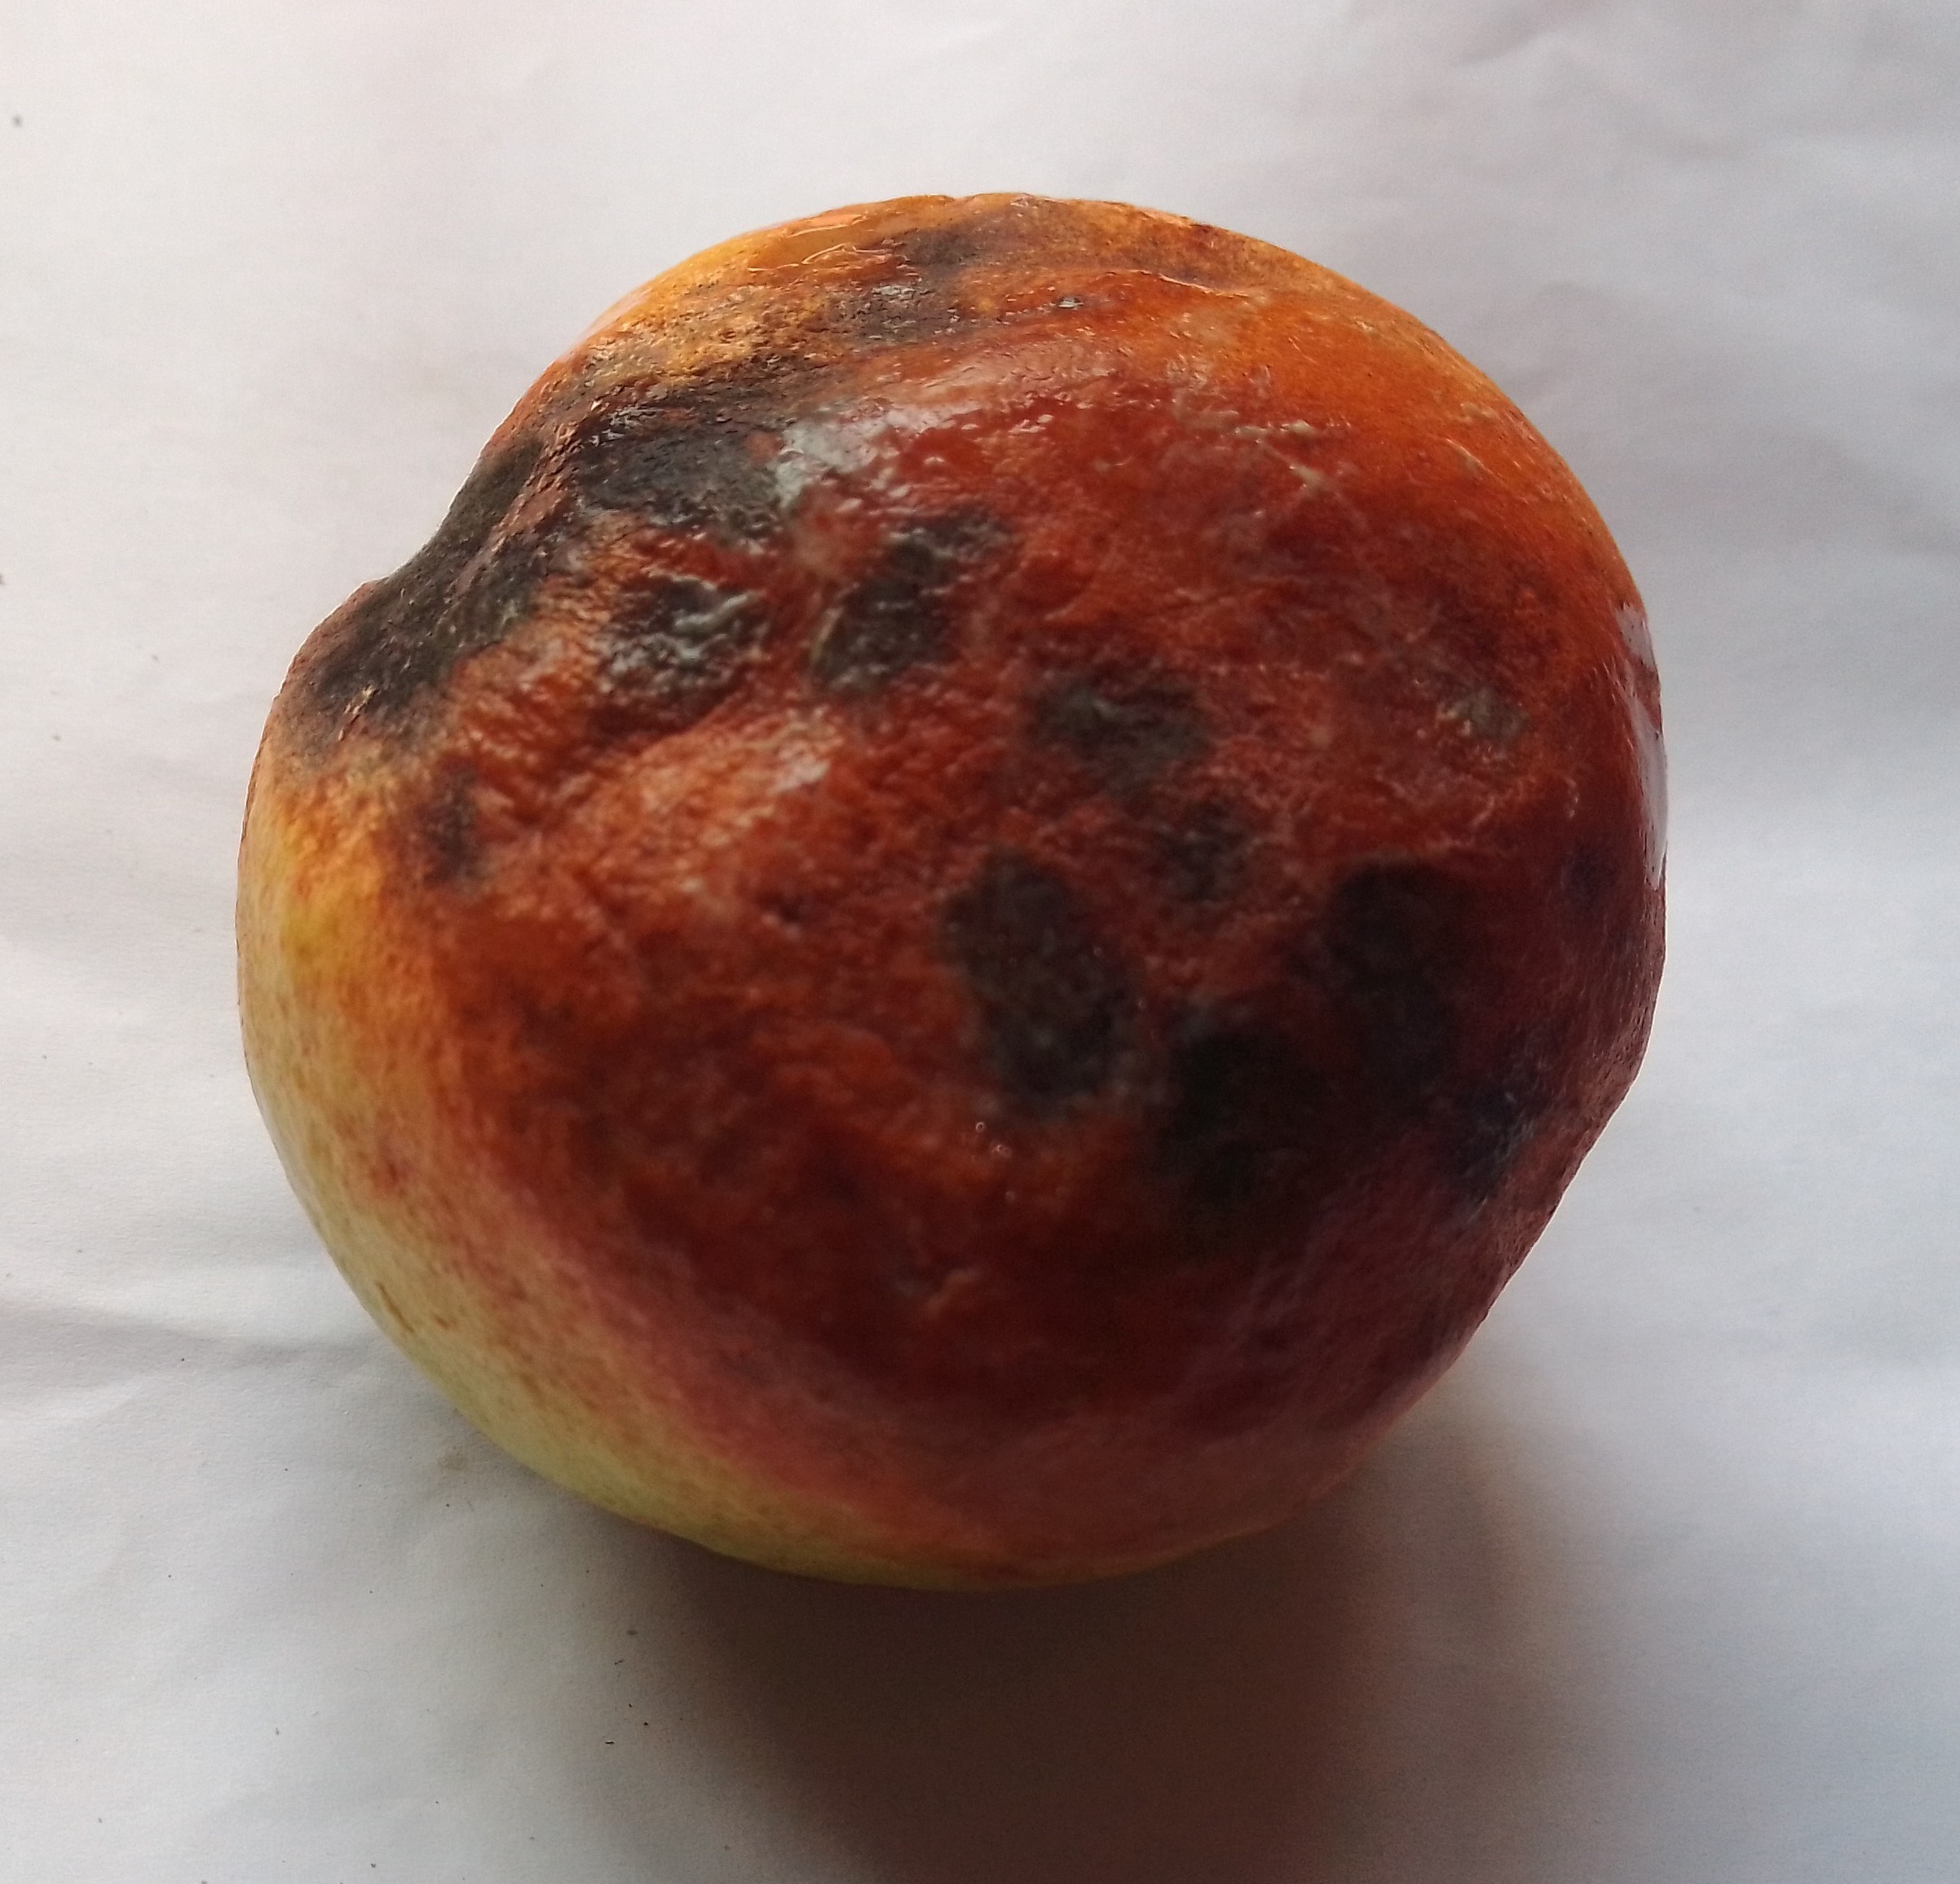
Fruit: guava
Condition: rotten